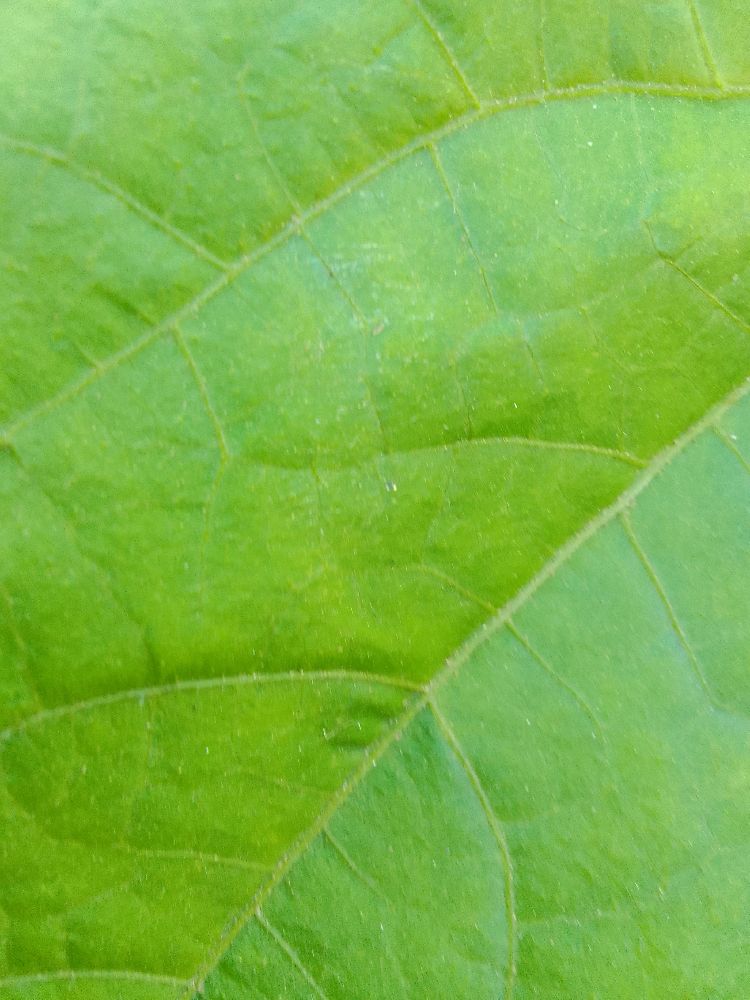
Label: healthy